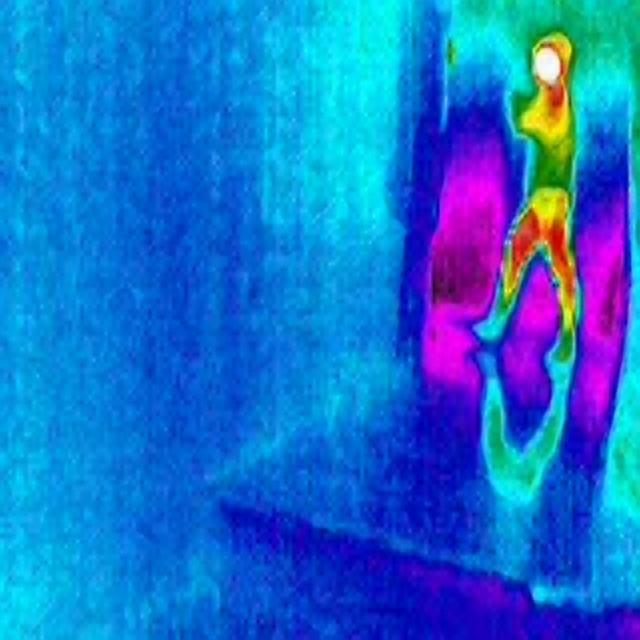
Detected objects:
label: person